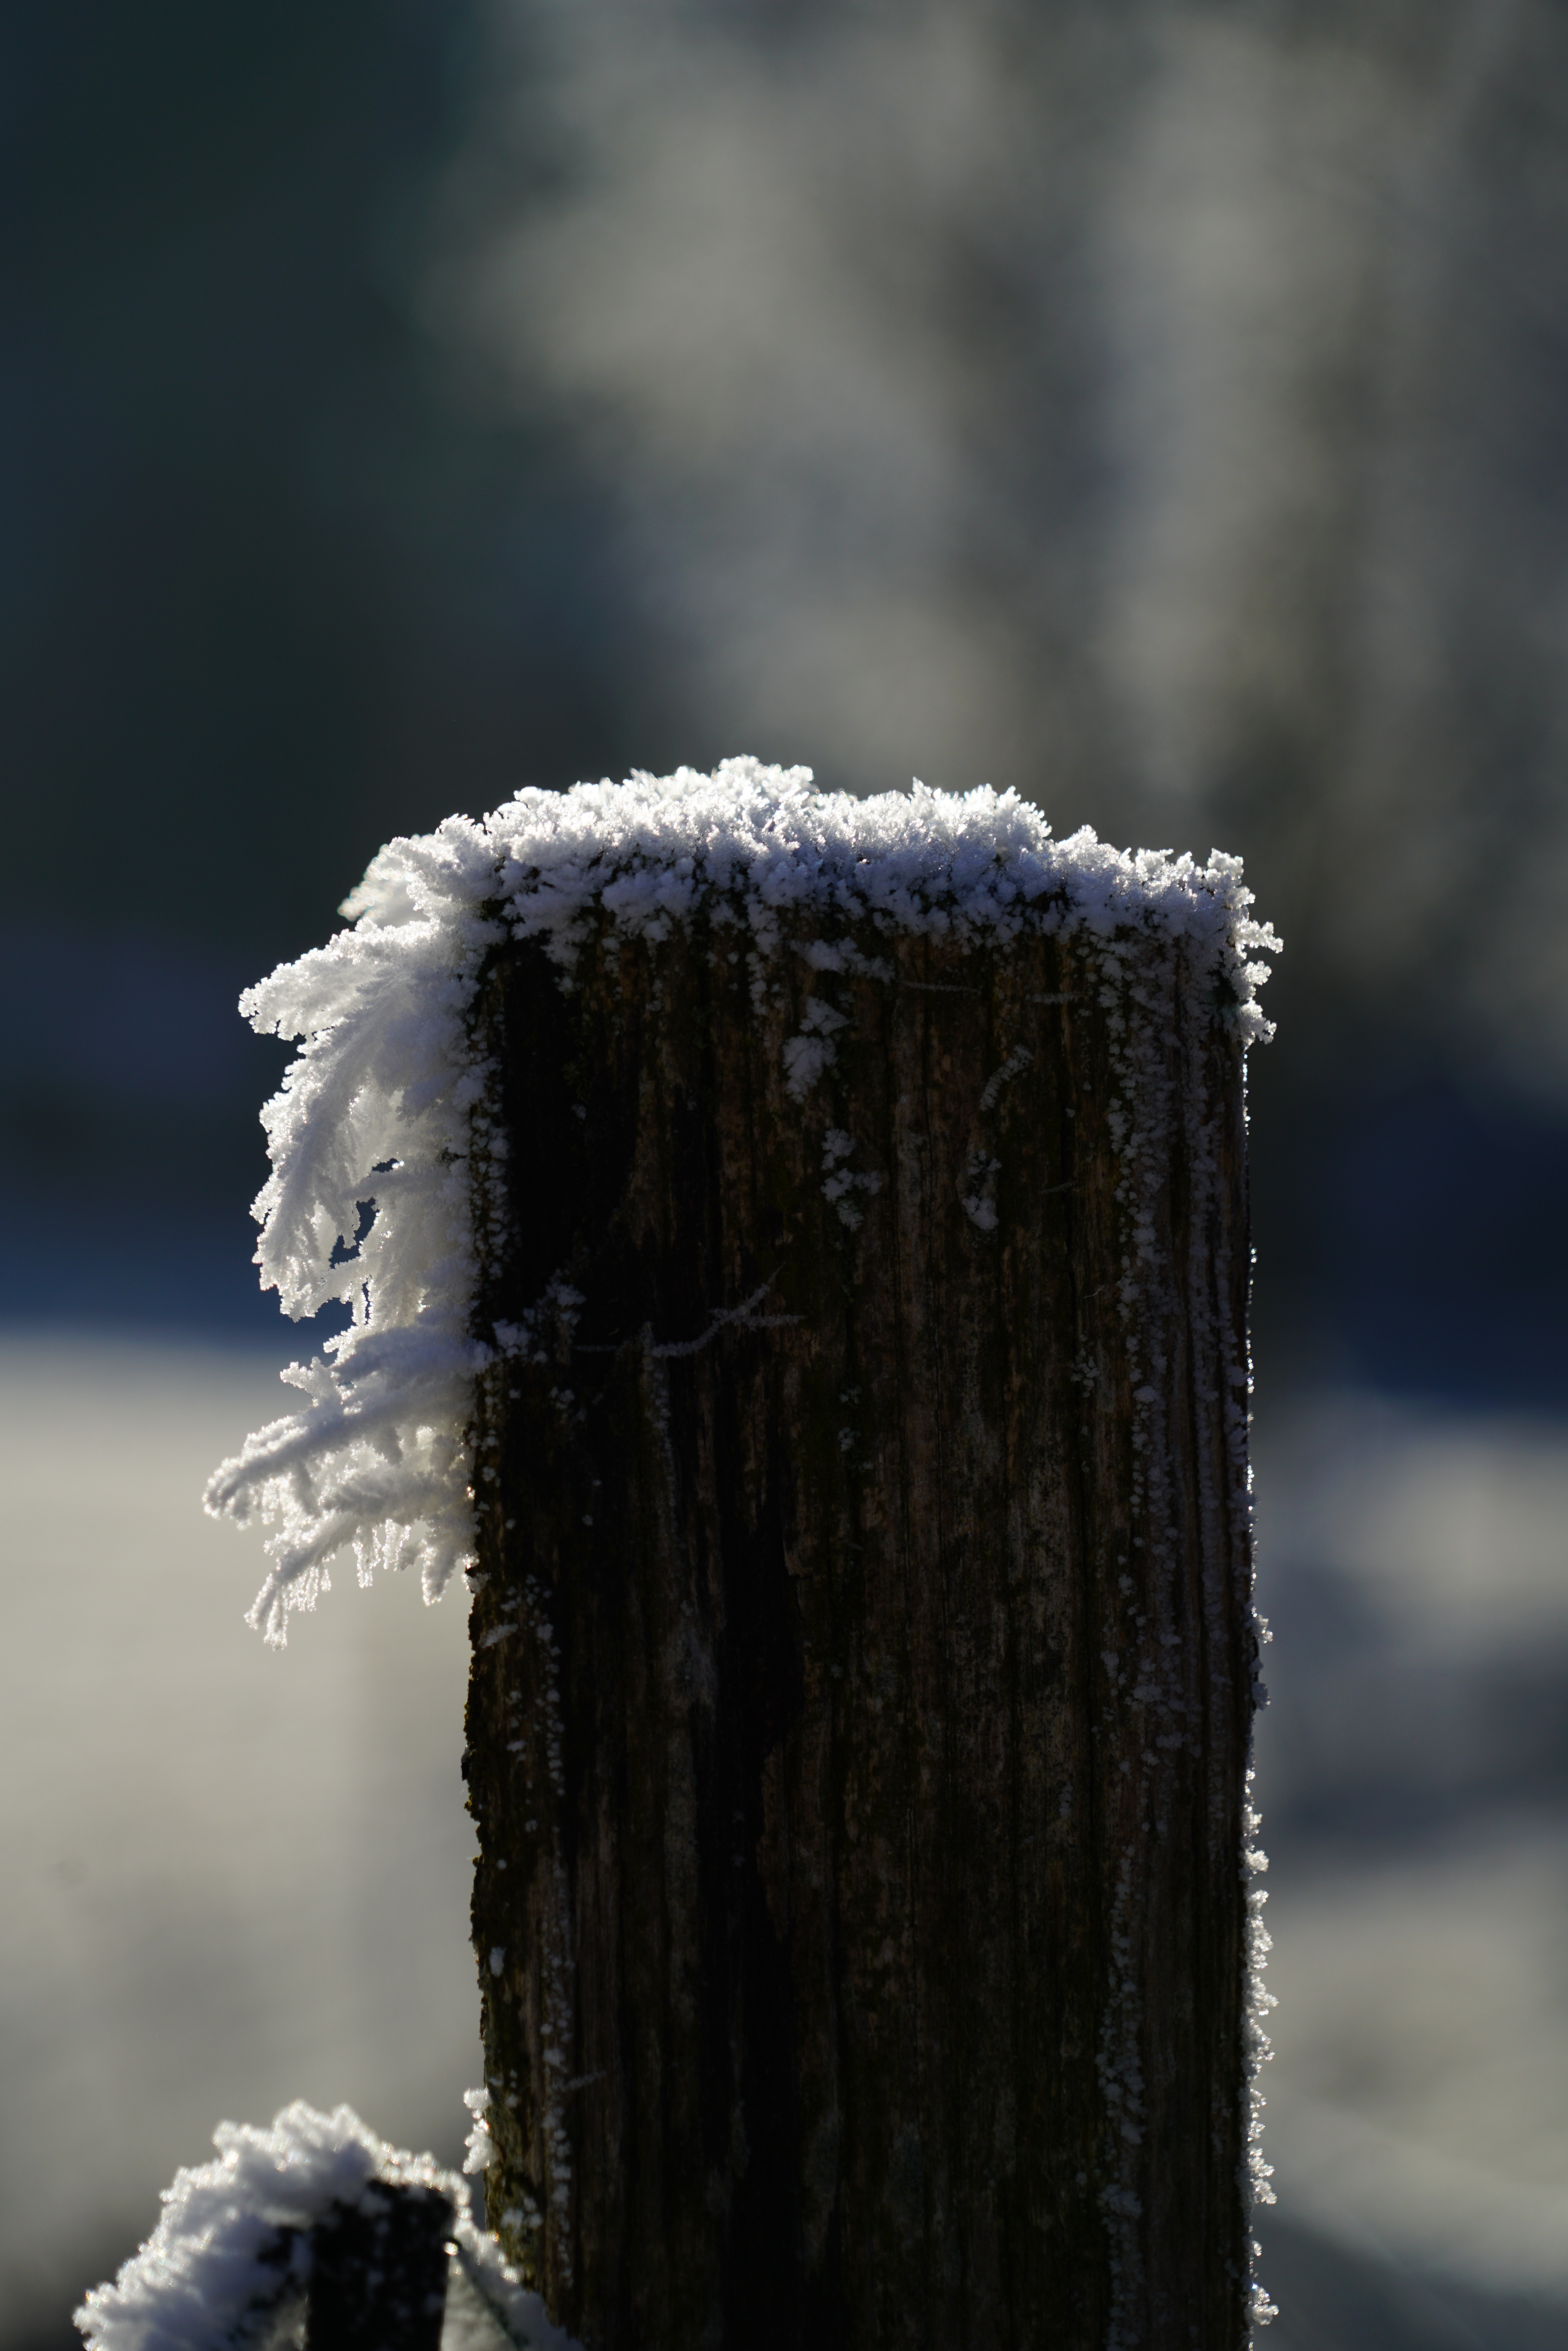
tree, snow, winter, post, sky, frost, ice, iced, hoarfrost, freezing, macro photography, eiskristalle, crystals, snow crystals